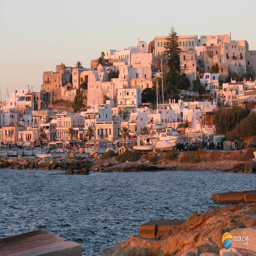
the history during modern times